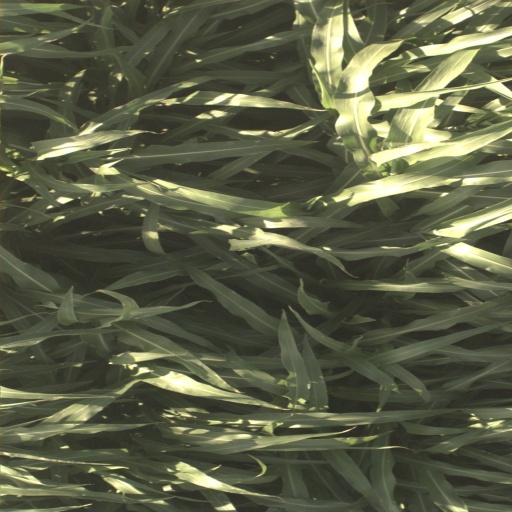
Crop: sorghum